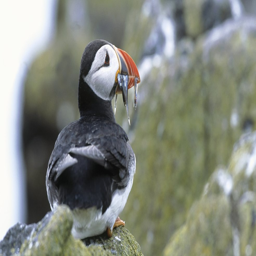
puffin sitting on rock with a beak full of fish